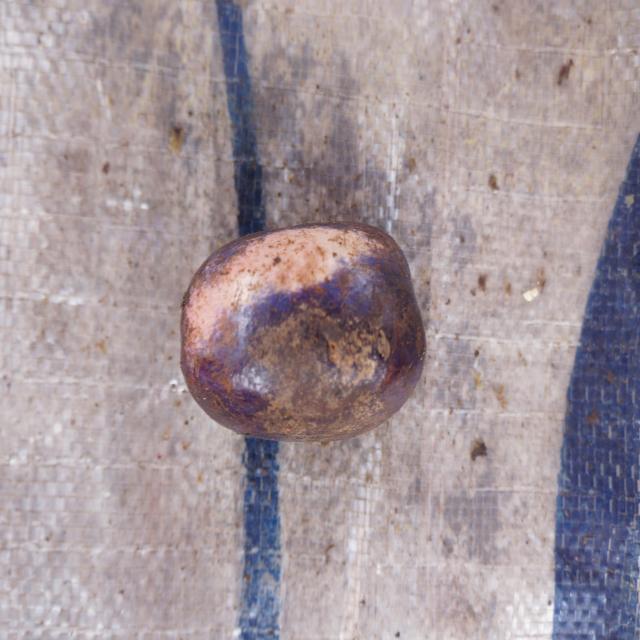
Plum grade: unripe